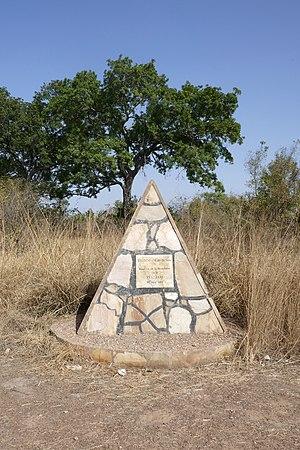
Parc national de la Pendjari (Bénin)
Le parc national de la Pendjari est une aire protégée du Bénin, située à l'extrême nord-ouest du pays, dans le département de l’Atacora, sur les communes de Tanguiéta, Matéri et Kérou, à la frontière du Burkina Faso. Il fait partie de la réserve de biosphère de la Pendjari, créée en 1986, qui englobe, outre le parc, des zones de chasse et une zone tampon. Elle figure parmi la liste des aires protégées du Bénin